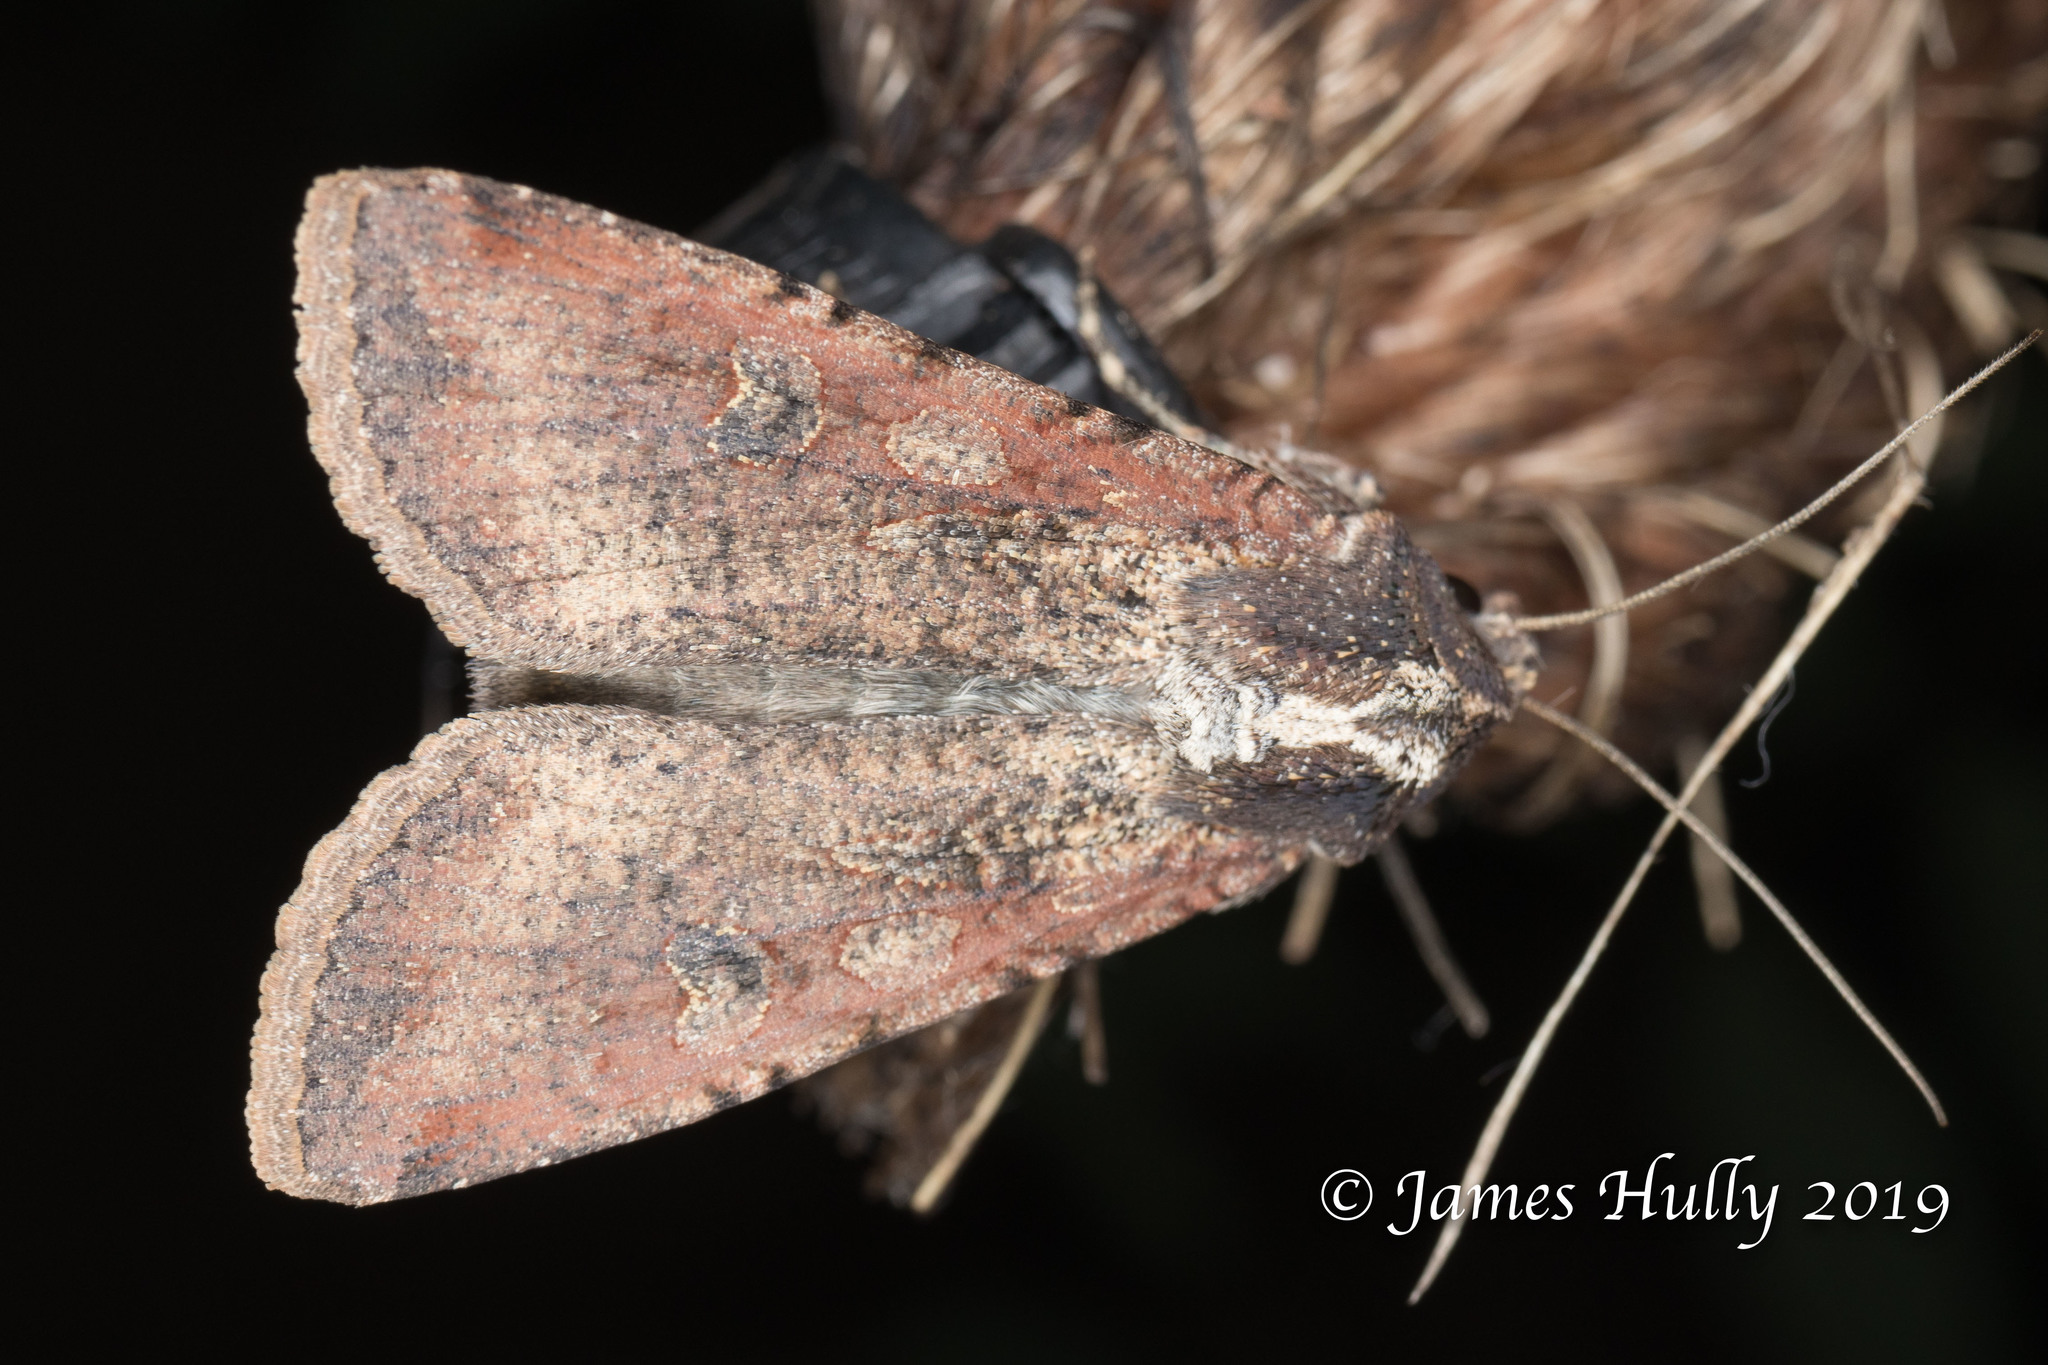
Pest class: cutworms